Lake Forest Academy

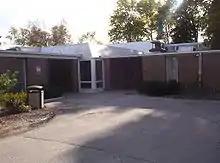
Marshall Field House

Marshall Field House (or simply "Field") is the home to 72 female boarding students. Field is older than the Atlass dorm with its first season of housing students in 1965 but Field House is the closest dorm to the Student Center and has the most spirit of all of the academy dormitories.